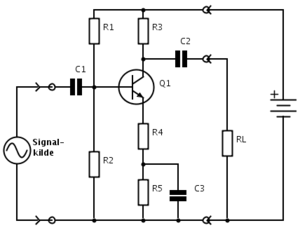
Fælles emitter / Et robust forspændt fælles emitter-trin
Diagram for et forstærkertrin af typen "fælles emitter".
Lavet via: http://www.digikey.com/schemeit
Fælles emitter, også kaldet jordet emitter, er navnet på et forstærkertrin baseret på en bipolar transistor. Navnet skyldes, at transistorens emitter har forbindelse til både forstærkertrinnets indgang og udgang.